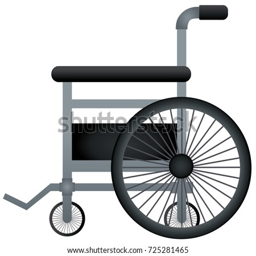
vector illustration of a wheelchair